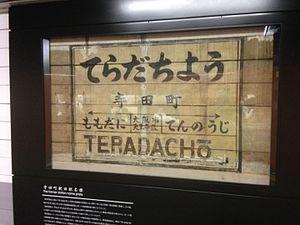
La gare de Teradachō est une gare ferroviaire de la ville d'Osaka au Japon. Elle est située dans l'arrondissement de Tennōji. La gare est gérée par la JR West.